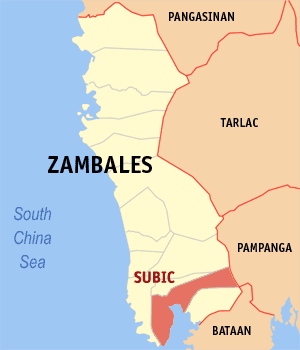
Subic est une ville de 1ʳᵉ classe située dans le sud de la province de Zambales, aux Philippines. Au recensement de 2010 elle comptait 89 724 habitants.